Connecticut Audubon Society Center at Fairfield

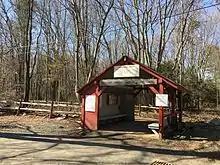
Connecticut Audubon Society Center at Fairfield - entrance to the Roy and Margot Larsen Wildlife Sanctuary

The Connecticut Audubon Society Center at Fairfield is a nature center and wildlife sanctuary in the Greenfield Hill area of Fairfield, Connecticut. Constructed in 1971, the center features classrooms for environmental education programs, live animals on display, natural history exhibits, a nature library, a solar greenhouse and a gift shop. Outside there is a compound with non-releasable rescued birds of prey, including owls, hawks, peregrine falcons, a turkey vulture and other raptors.